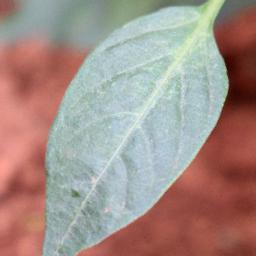
Label: healthy